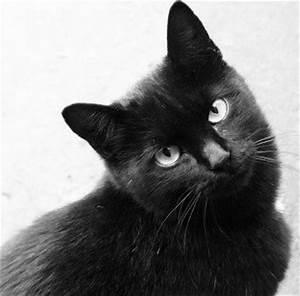
cat